Vladimir Kamantsev

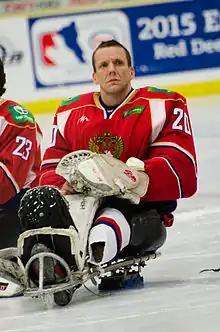
Kamantsev in 2015

Vladimir Kamantsev (born 12 May 1979) is a Russian sledge hockey player. In the 2014 Winter Paralympics, he won the silver medal in the men's sledge hockey tournament with Russia.